Shenda Amery

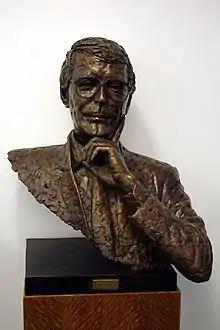
Bust of John Major by Shenda Amery.

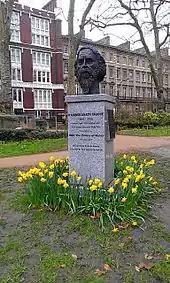
Bust of Rabindranath Tagore in Gordon Square, Bloomsbury, London

Amery was born in 1937 in London, England, attend the Municipal College in Southend-on-Sea. In 1959 she relocated to Tehran, Iran. She is a member of the Chelsea Art Society, Free Painters and Sculptors, and the Royal Society of Sculptors.